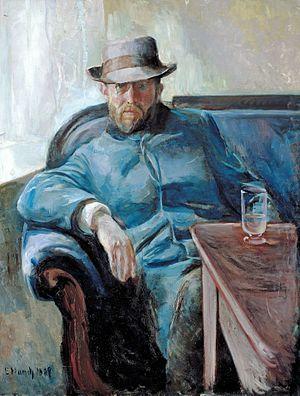
Hans Henrik Jæger, né à Drammen le 2 septembre 1854 et mort à la suite d'un cancer le 8 février 1910 à Tostrupgarden près d'Oslo, est un écrivain, philosophe et théoricien anarchiste norvégien.